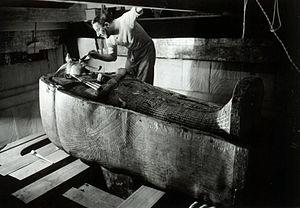
Janvier
Harry Burton est un égyptologue et photographe britannique qui a succédé à Ernest Harold Jones dans l'équipe de Theodore Monroe Davis dans la vallée des rois de 1910 à 1912.